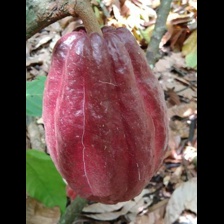
Label: sana